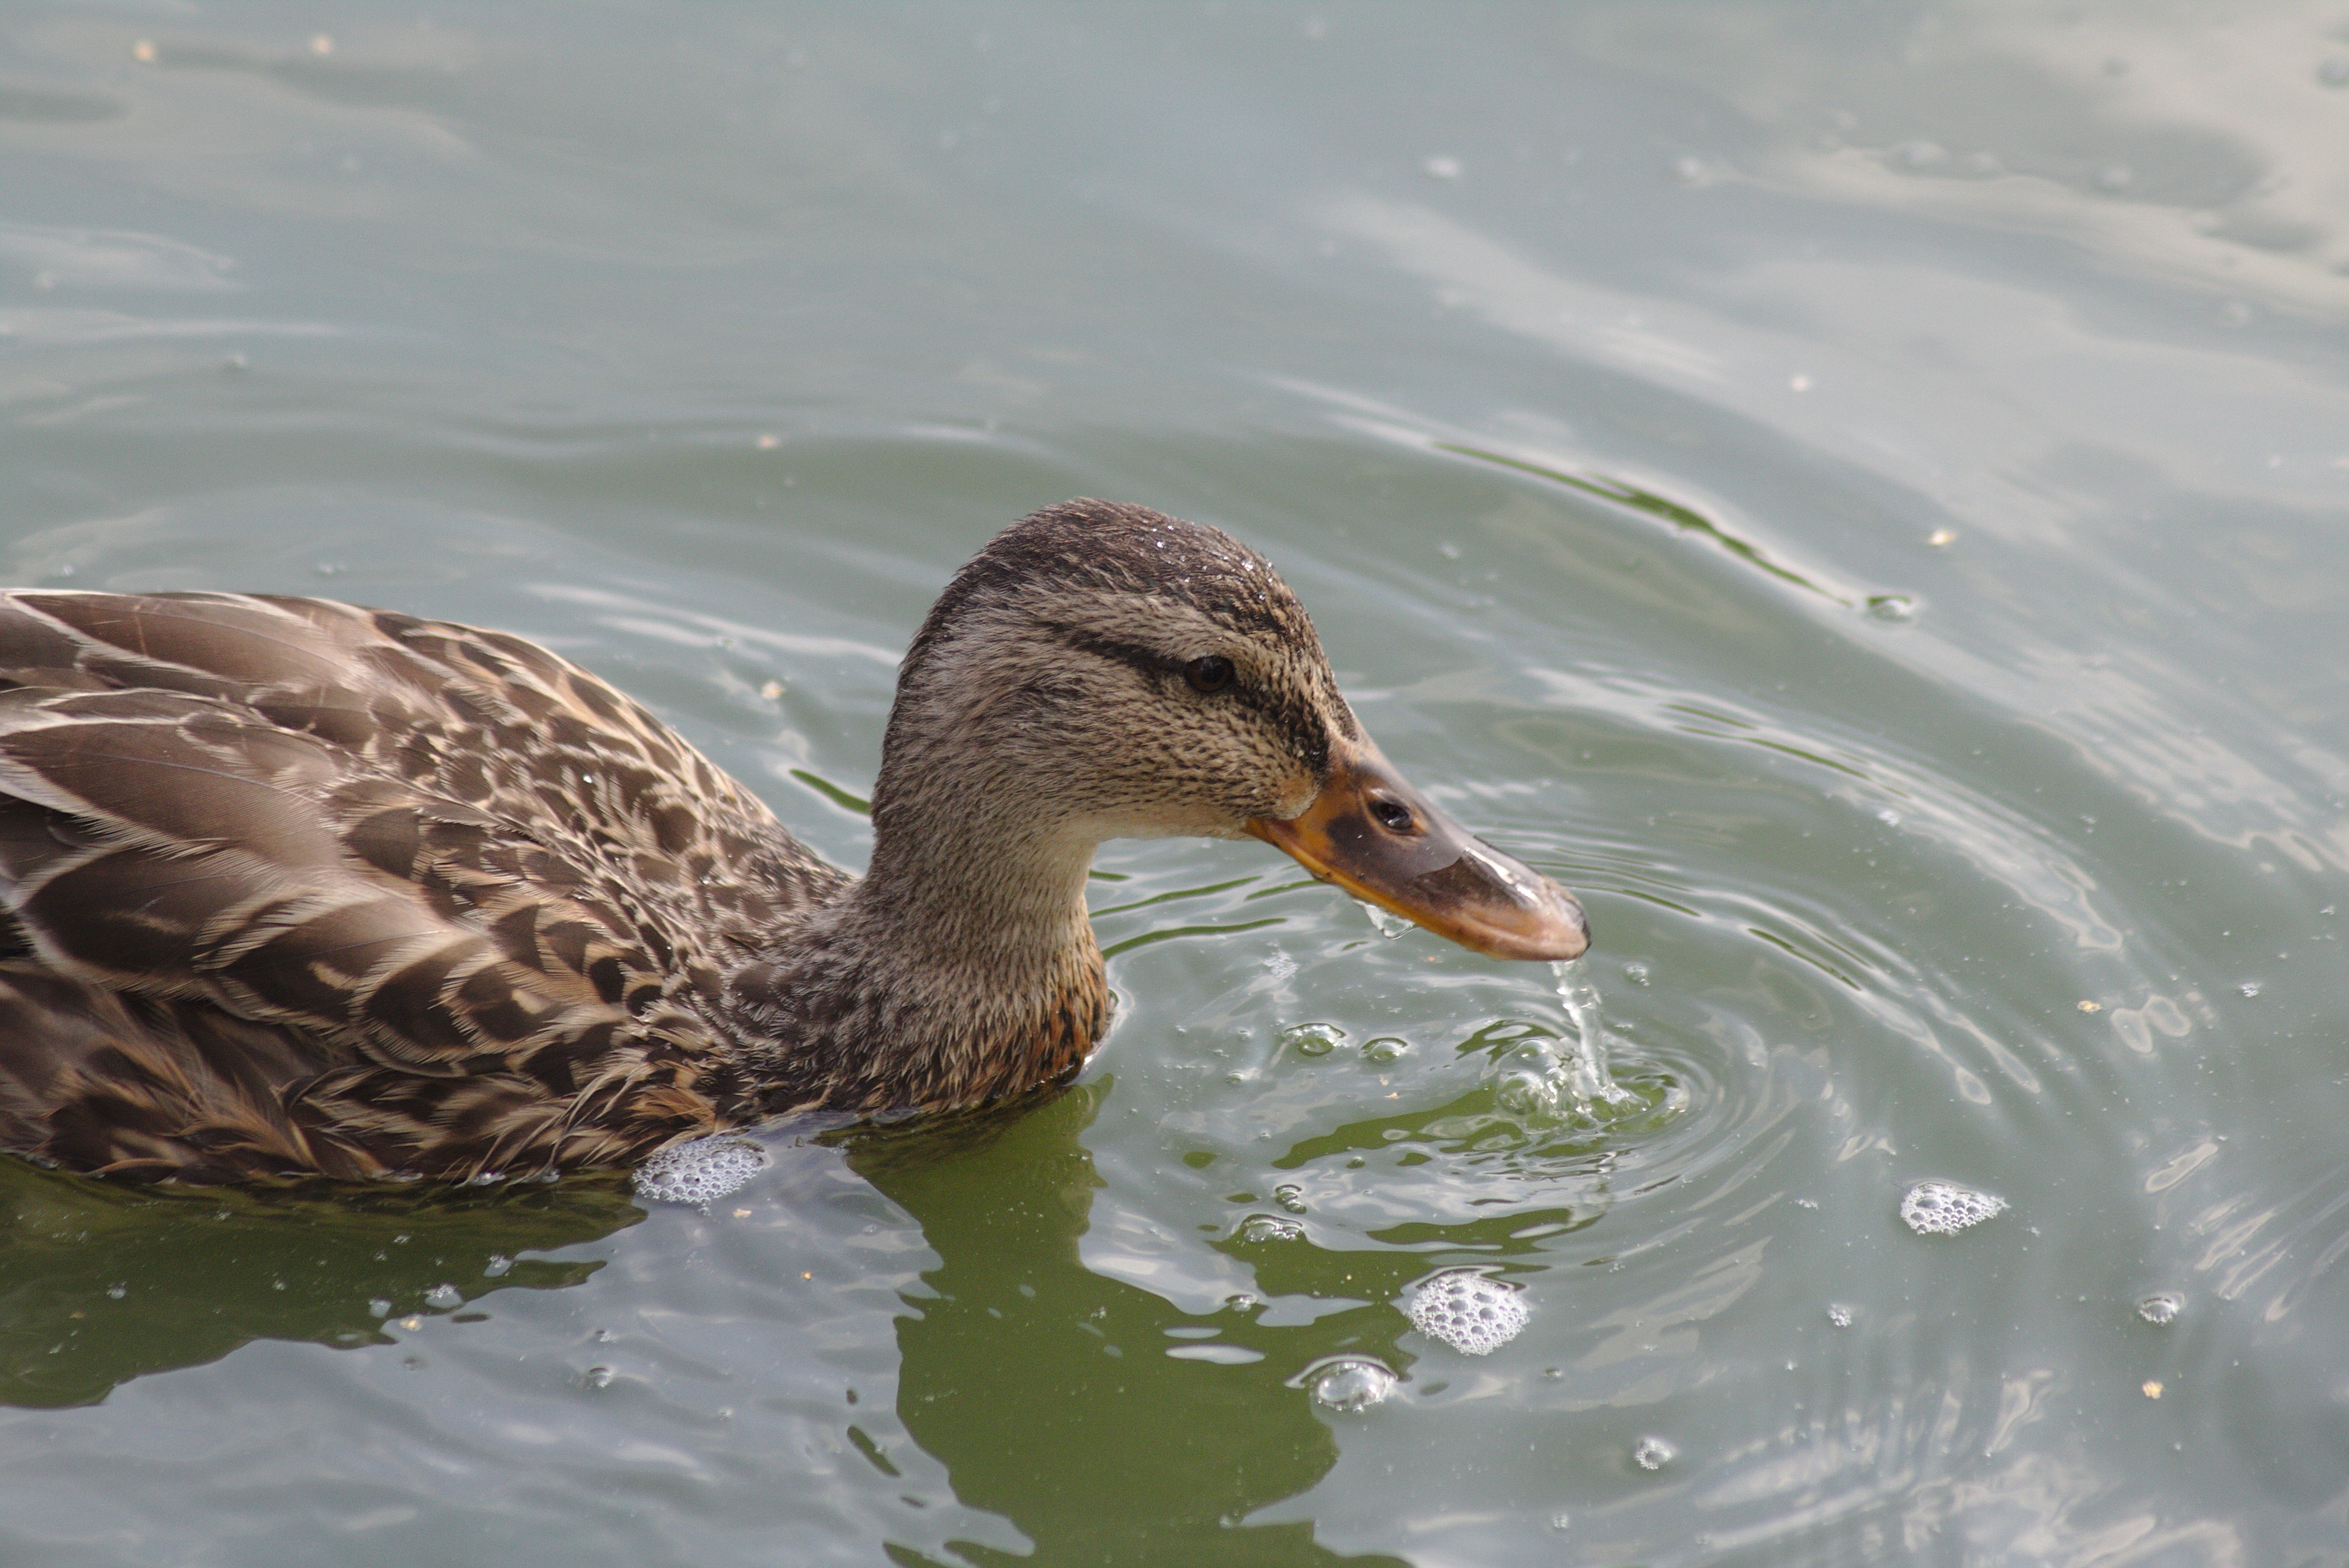
water, nature, bird, wing, lake, animal, pond, wildlife, spring, beak, park, fauna, plumage, poultry, stones, bank, duck, vertebrate, creature, bill, waterfowl, waters, idyll, water bird, casting, mallard, relaxed, mergus, city park, swannery, ducks geese and swans, seaduck